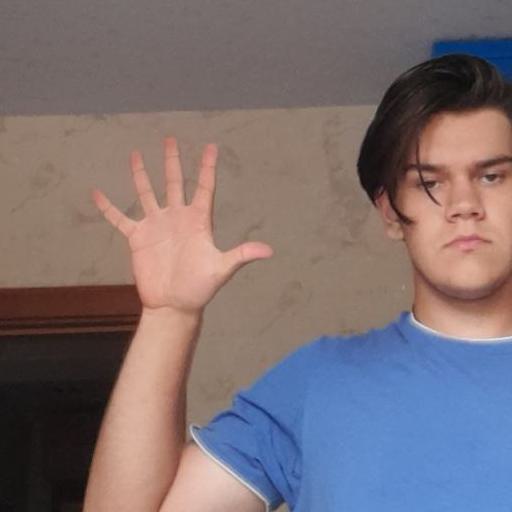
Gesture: palm